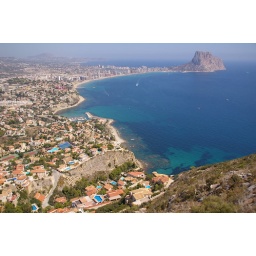
Taken from up the mountain in Calpe spain. Looking out towards the Ifach (that's the rock in the distance)